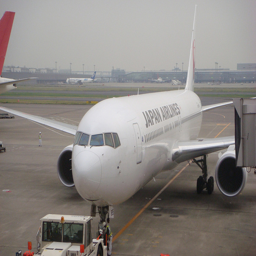
A large white jetliner sitting on top of a runway.
A jet on a runway with workers preparing to attach the departure stairs.
A plane from Japan Airlines goes down a runway following a truck.
A Japan Airlines plane waits at the gate while it is towed in.
A Japan Airlines airplane on an airport runway near a terminal.